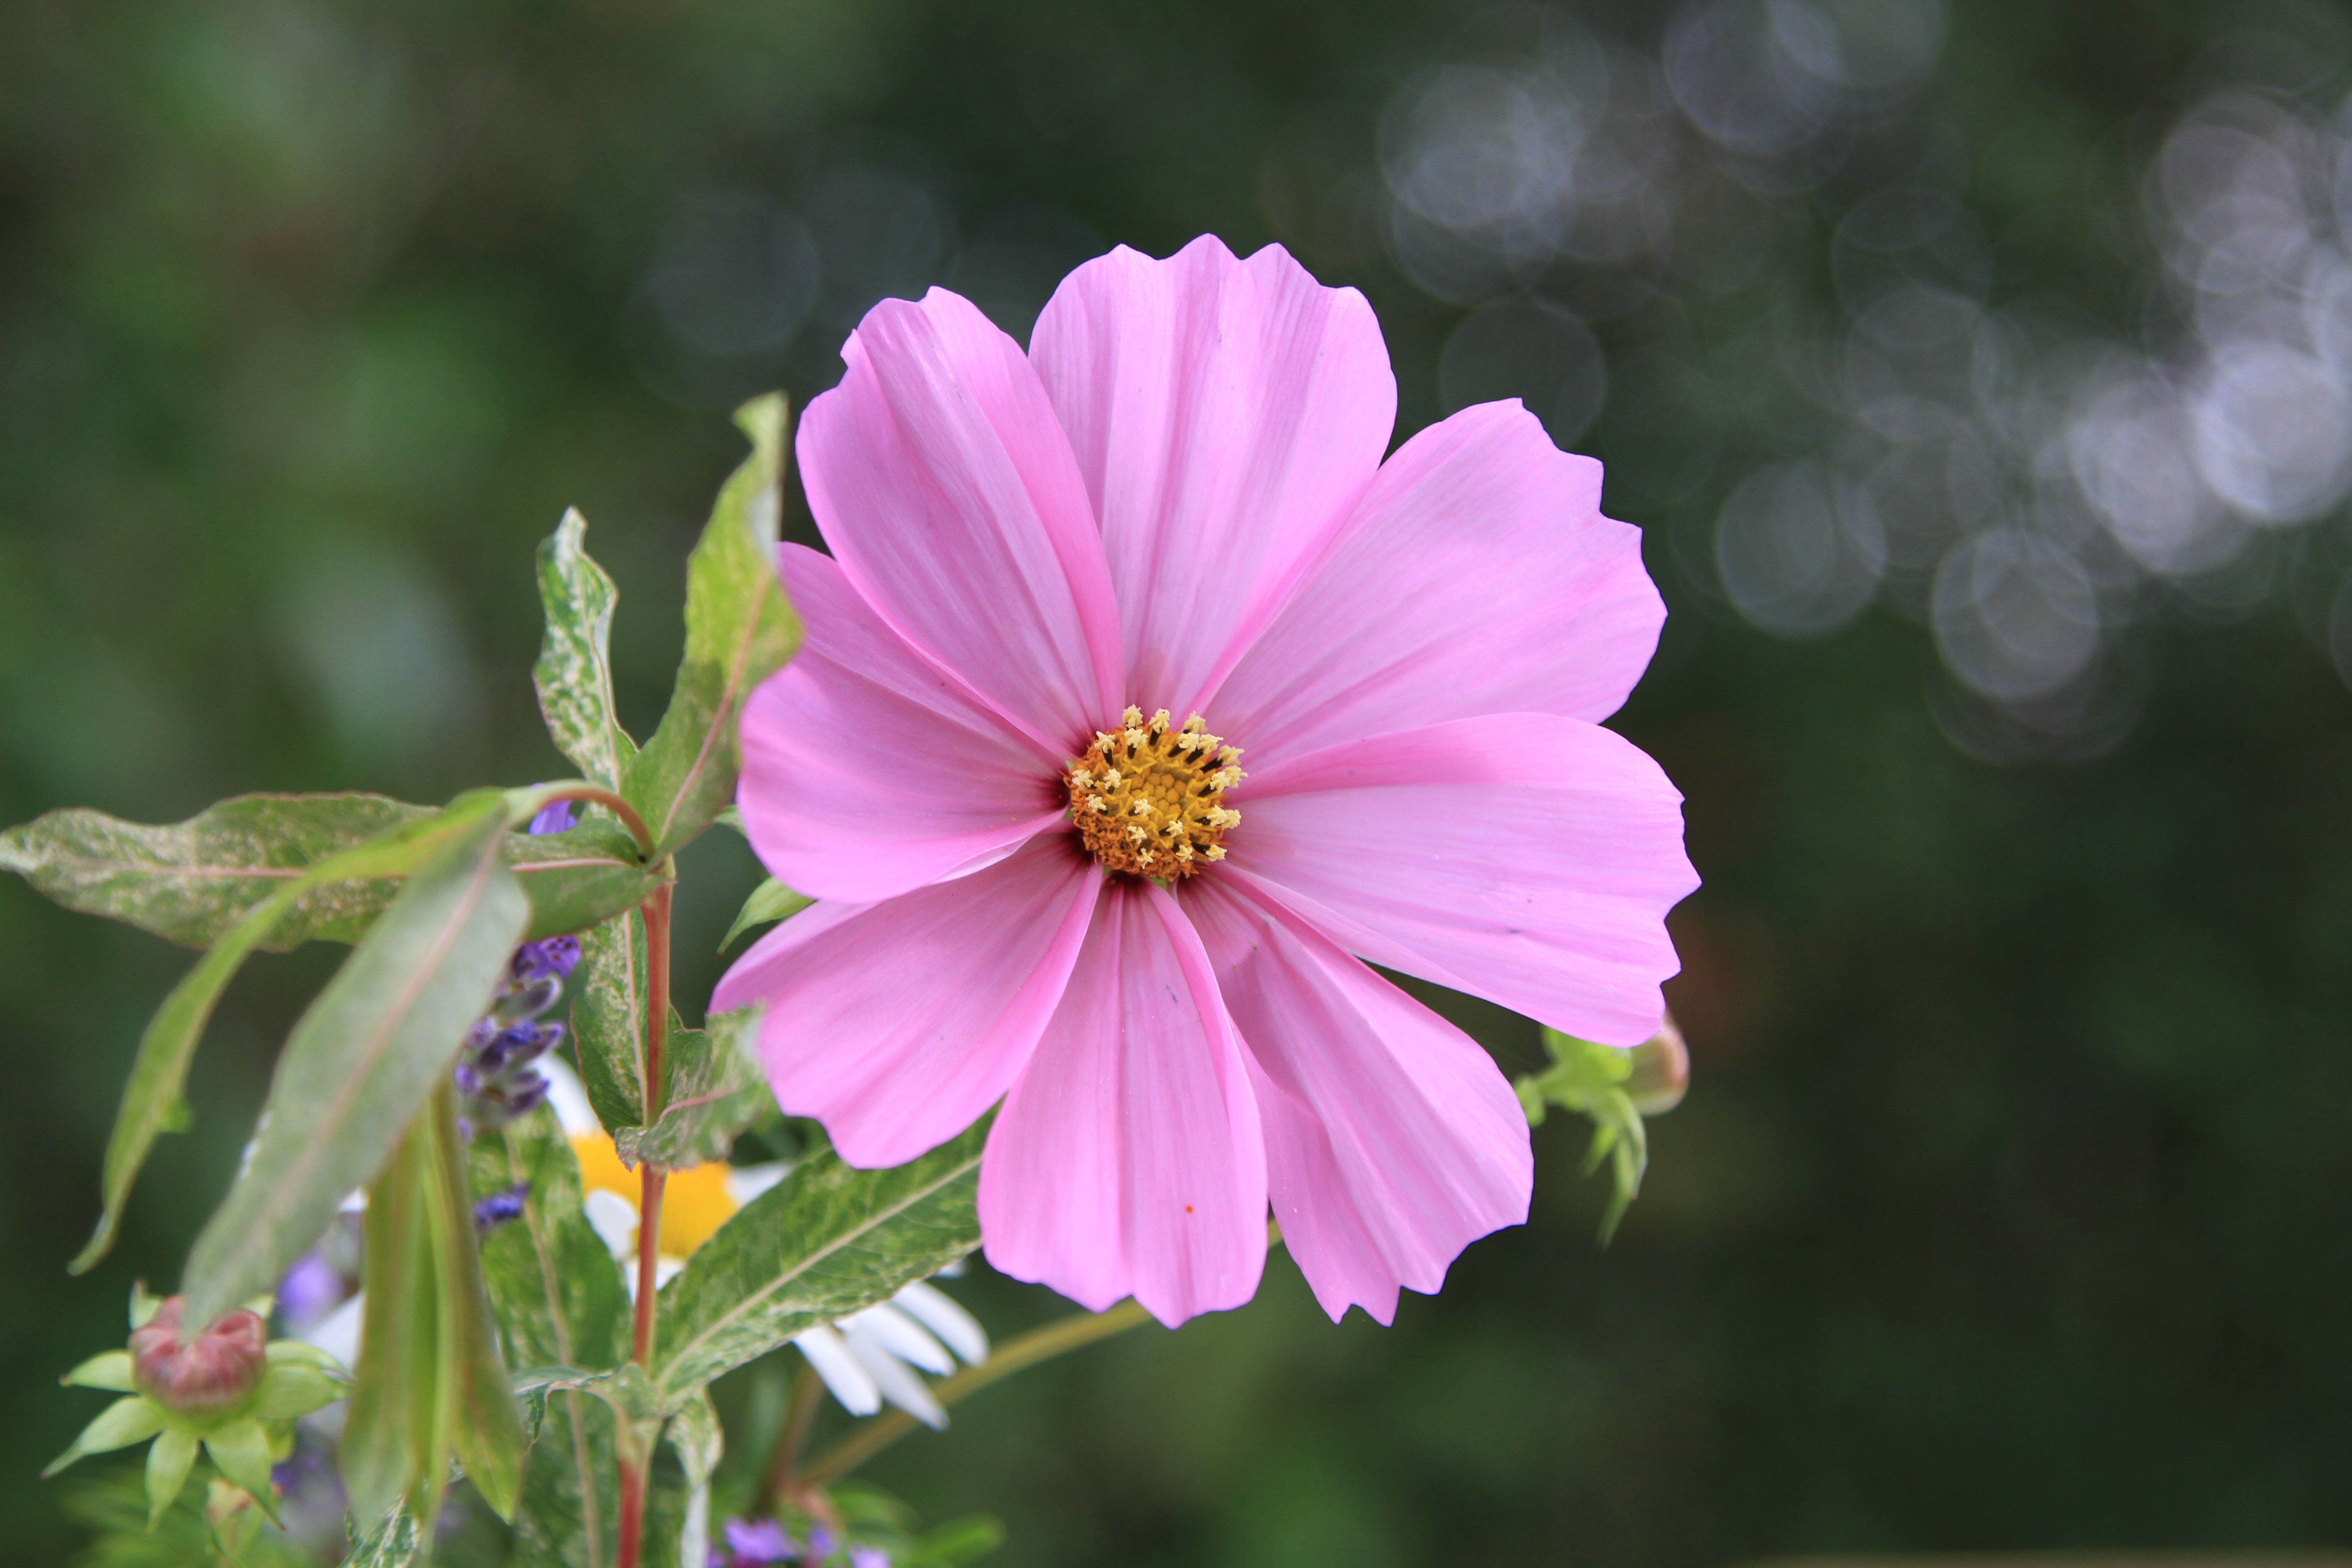
blossom, plant, cosmos, flower, petal, bloom, spring, botany, garden, flora, wildflower, macro photography, flowering plant, daisy family, annual plant, plant stem, land plant, garden cosmos